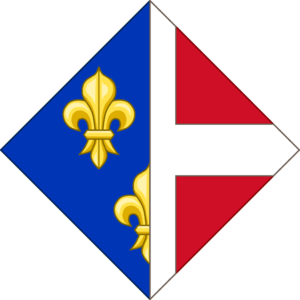
Armes de la reine Charlotte de Savoie, épouse de Louis XI. A améliorer si nécessaire.
Charlotte de Savoie, était une princesse de la maison de Savoie, fille de Louis Iᵉʳ, duc de Savoie. Elle est devenue dauphine, et puis reine de France par son mariage avec le futur Louis XI.
Cet article présente la liste des dames, comtesses et duchesses de Guise, par mariage ou de plein droit.
La reine de France est l'épouse du roi de France.